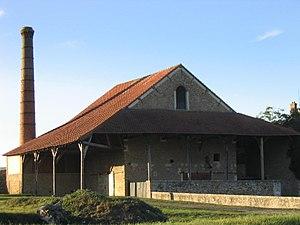
Ancienne distillerie de Savigny-le-Temple. Vue prise le 8 novembre 2005, depuis la rue de la Libération.
Savigny-le-Temple est une commune française, située dans le département de Seine-et-Marne en région Île-de-France. Village rural à l'origine, cette commune a fait partie de la ville nouvelle de Sénart, et connaît alors une hausse spectaculaire de sa population.